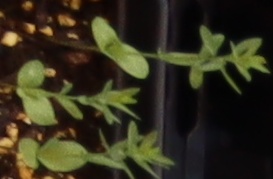
Label: Flax